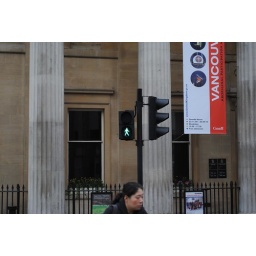
How to cross the street in London